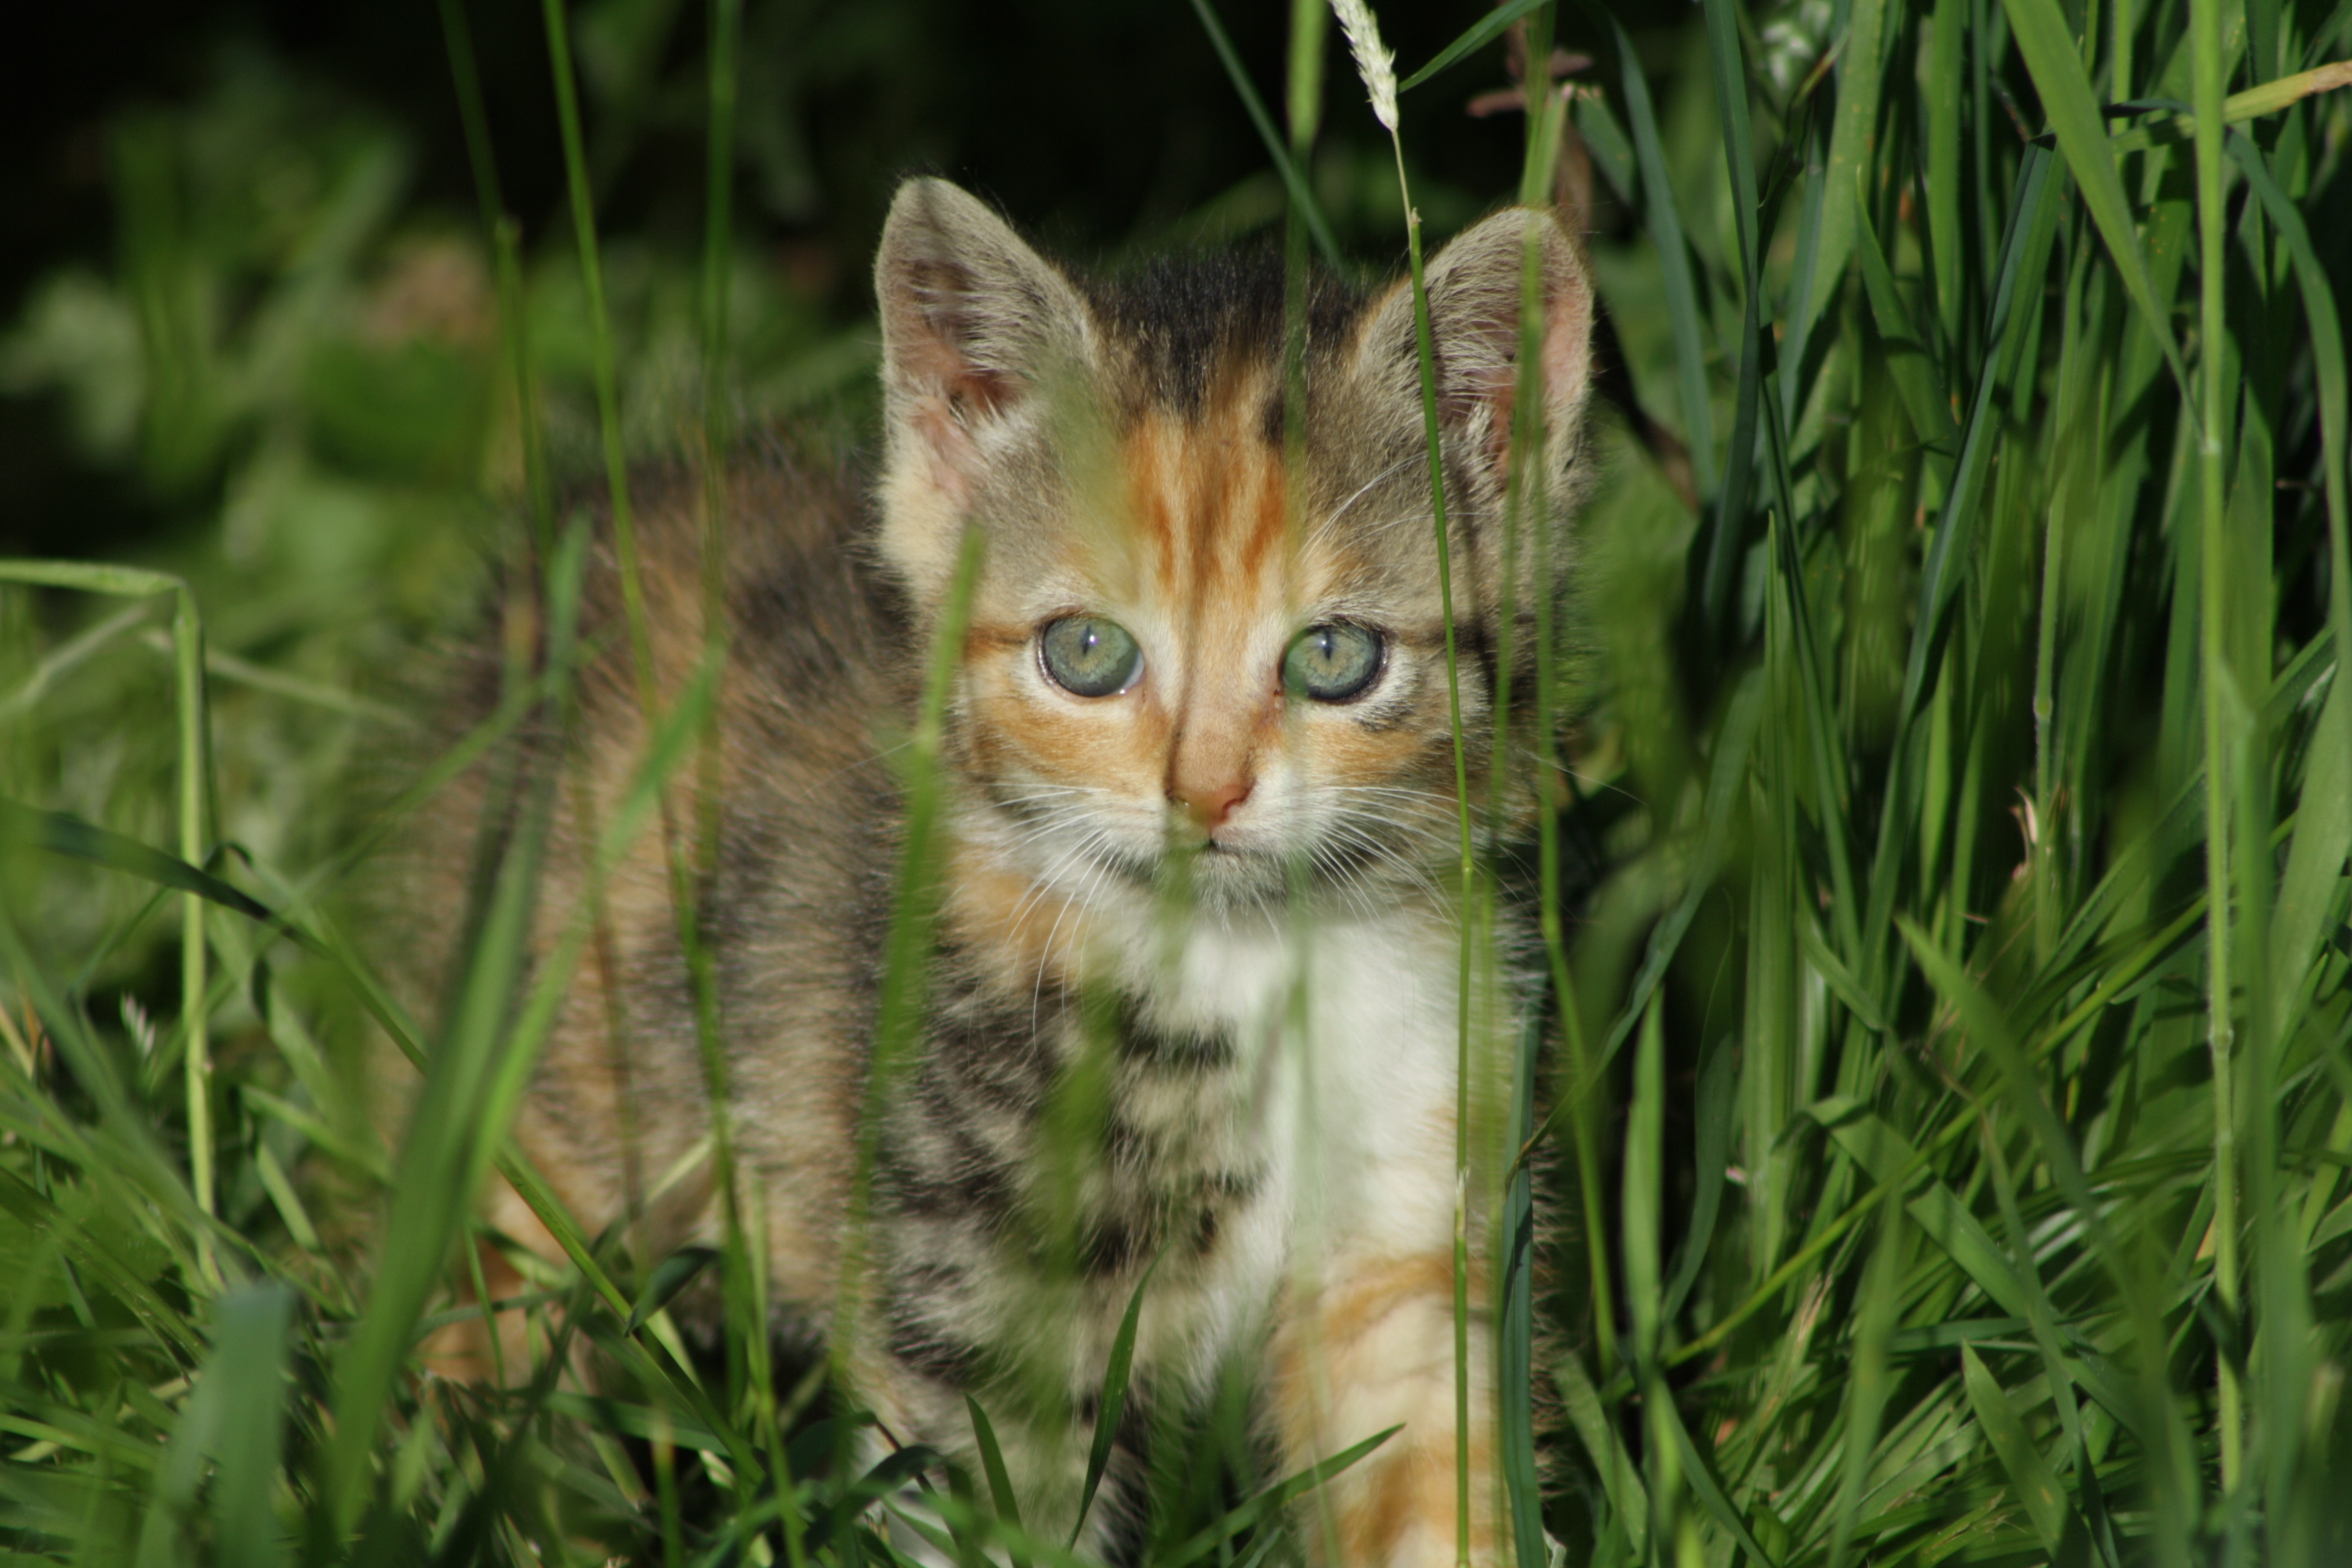
grass, prairie, sweet, cute, wildlife, green, kitten, cat, small, mammal, fauna, eyes, whiskers, vertebrate, cat baby, bengal, getiegert, graugetiegert, wild cat, small to medium sized cats, cat like mammal, rusty spotted cat, rotgetiegert